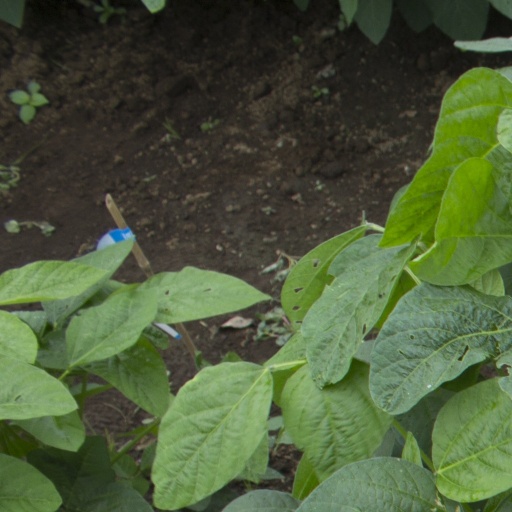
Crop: soybean